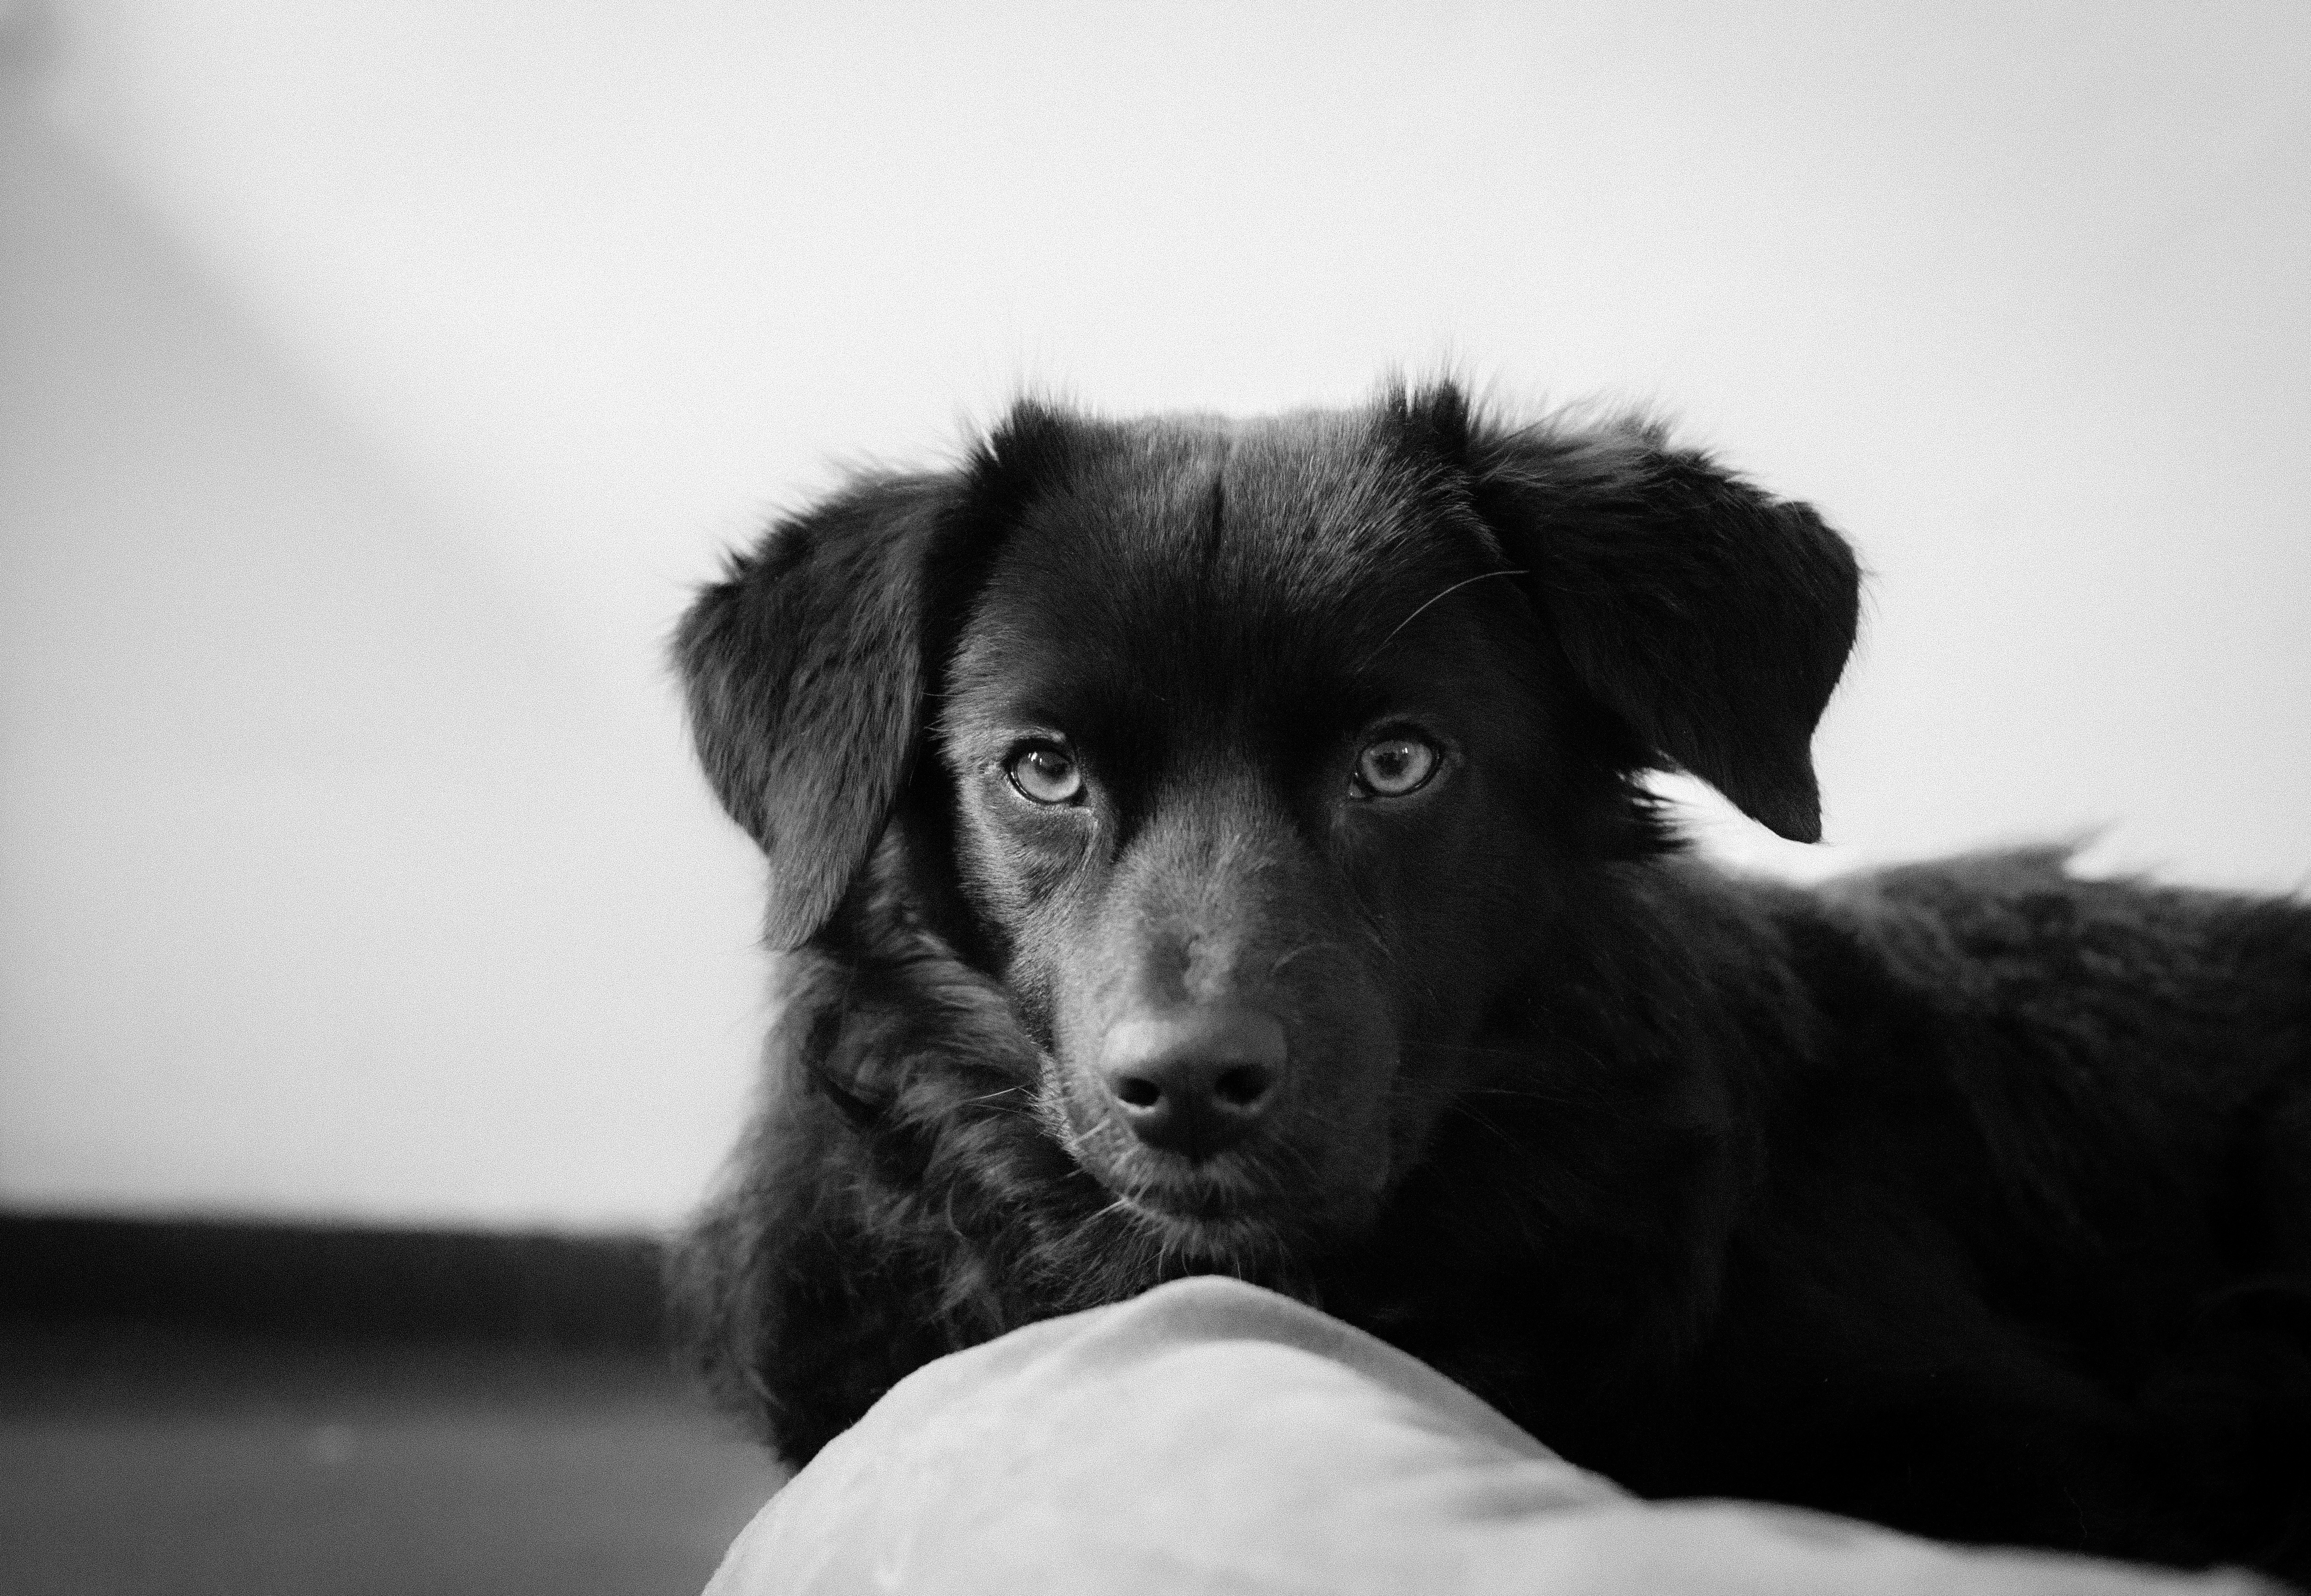
black and white, white, puppy, dog, animal, pet, fur, mammal, black, monochrome, close up, snout, head, vertebrate, lying, labrador, pride, bitch, brown eyes, monochrome photography, dog like mammal